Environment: real
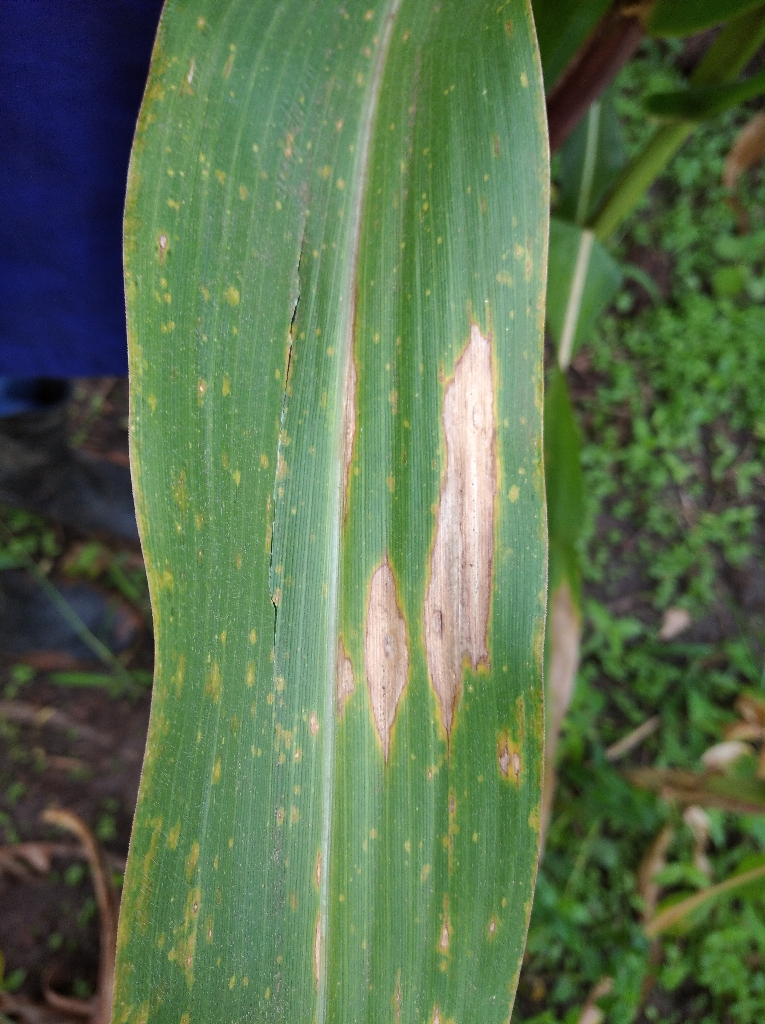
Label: northern_corn_leaf_blight